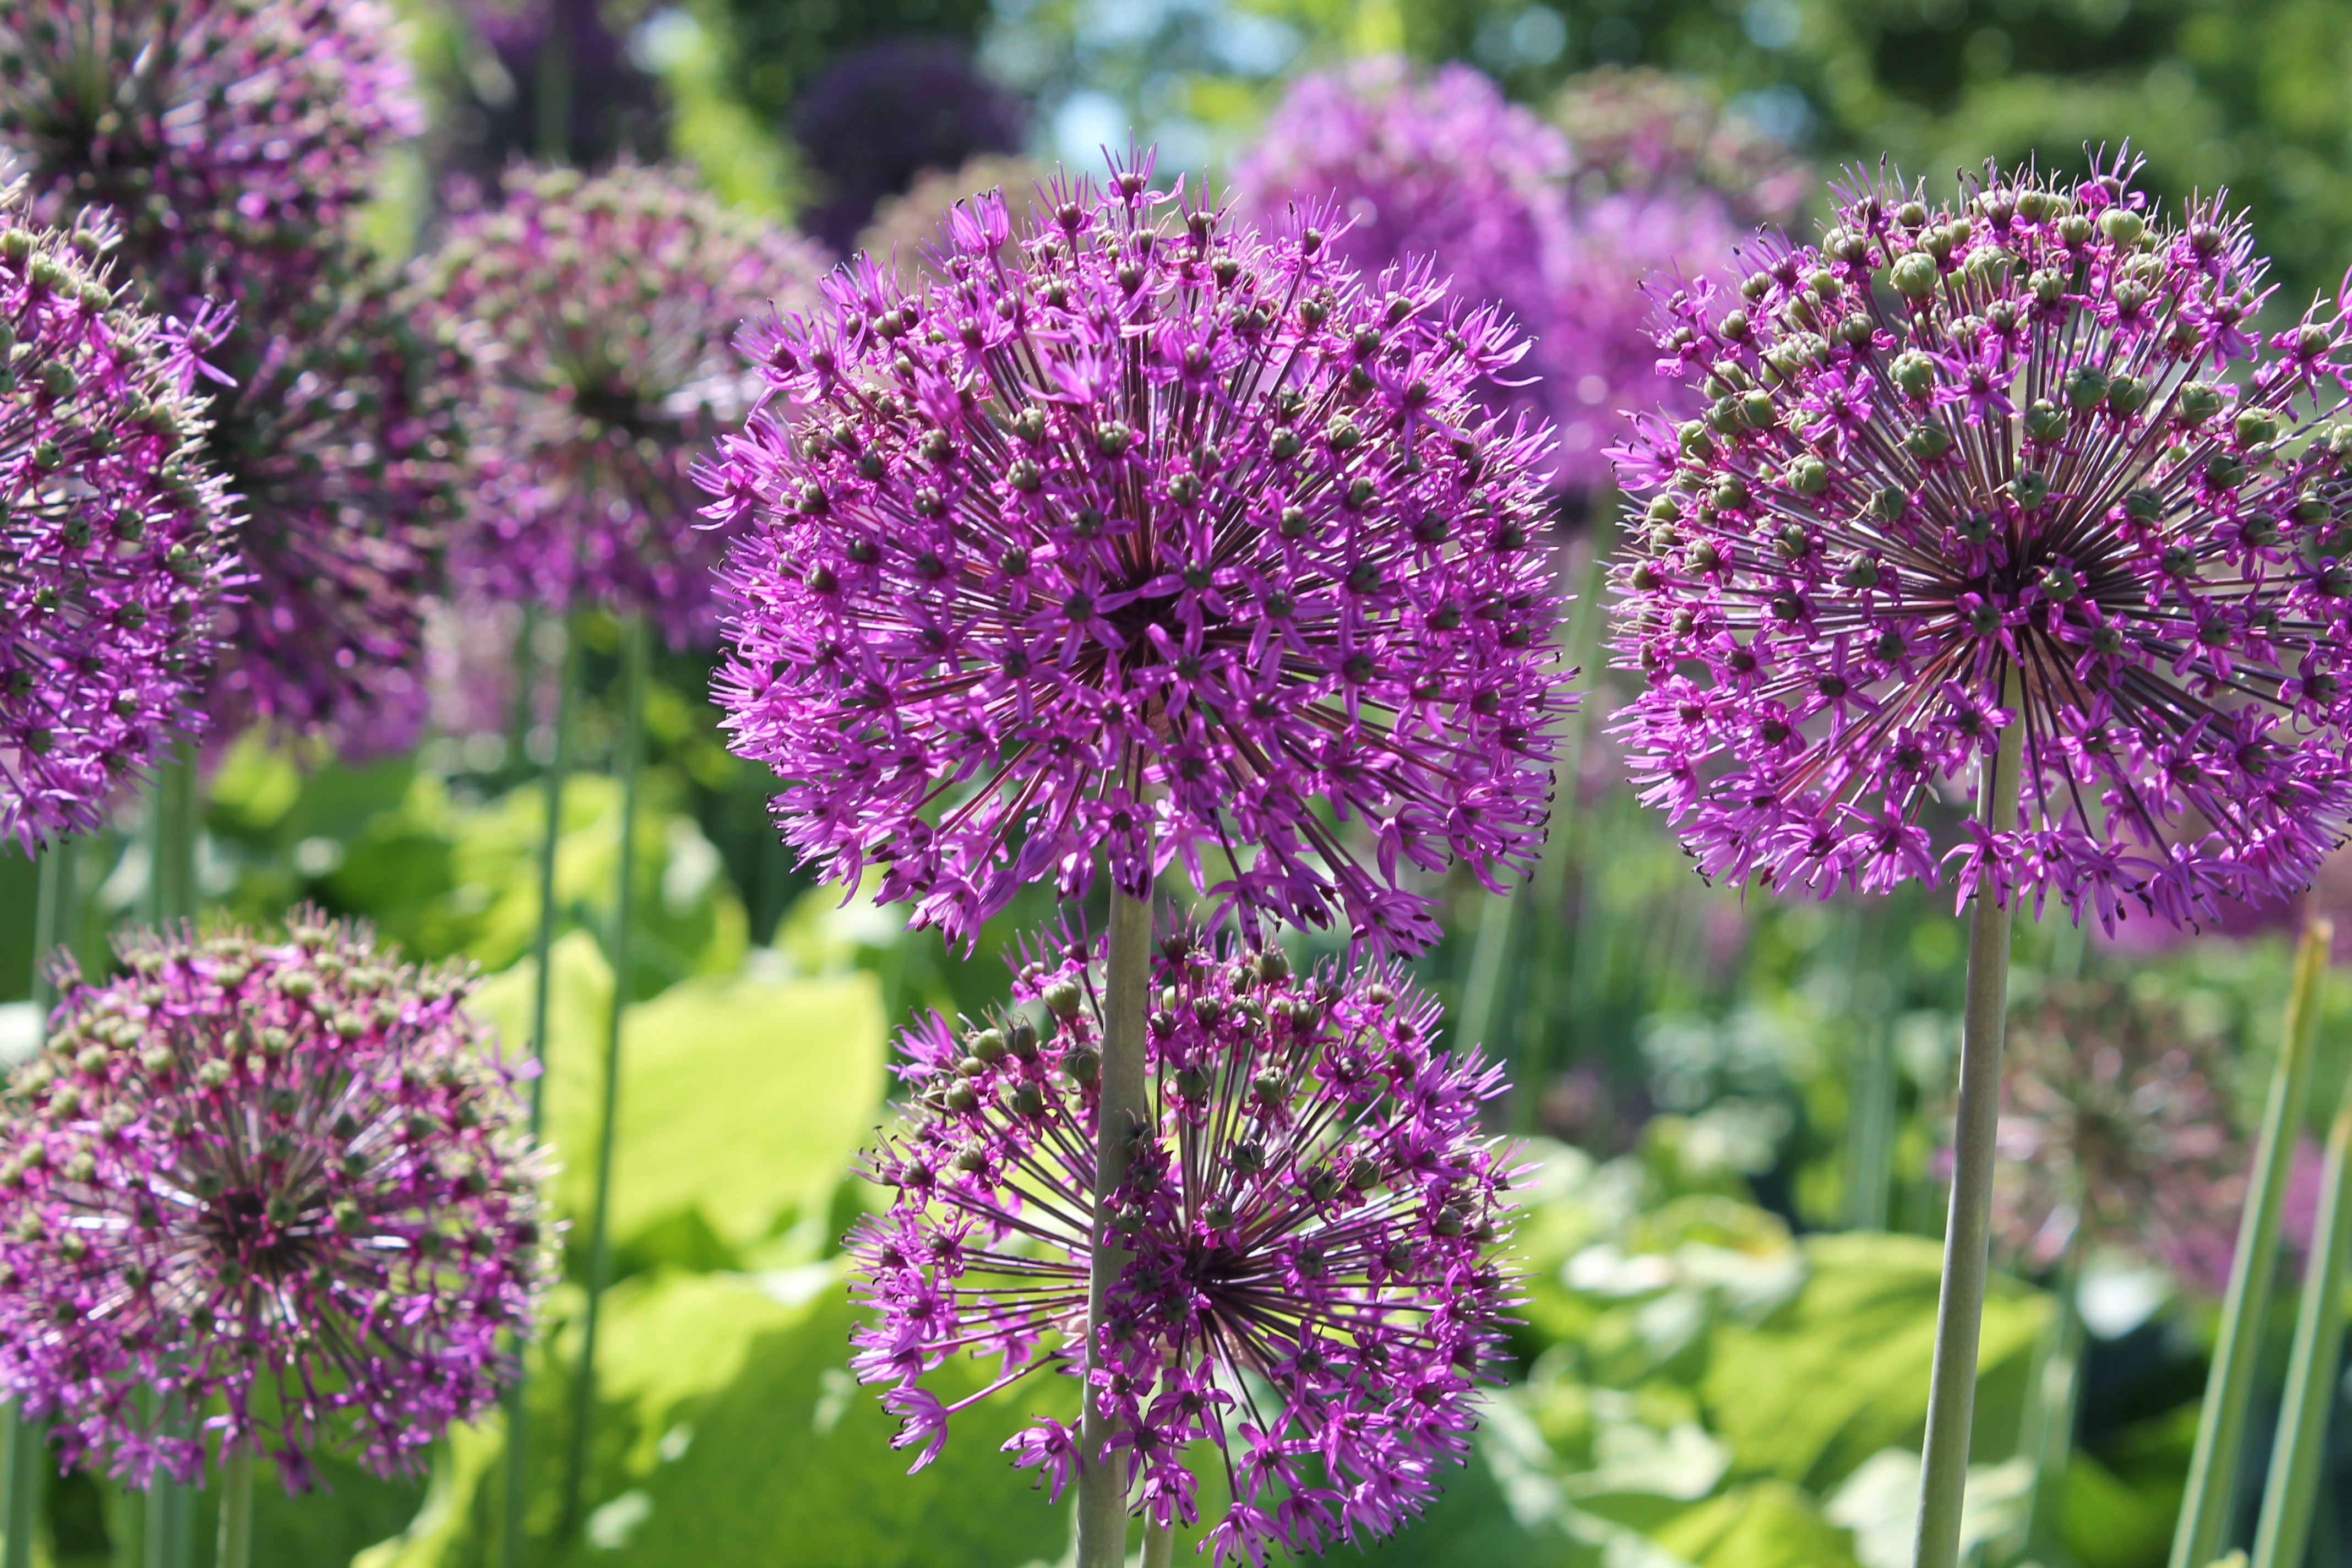
plant, meadow, flower, purple, summer, herb, produce, vegetable, botany, pink, flora, wildflower, flowers, background, denmark, chives, have, danish, garden plant, flowering plant, daisy family, bulbous plant, flower bulbs, bulb flowers, annual plant, land plant, onion genus